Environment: real
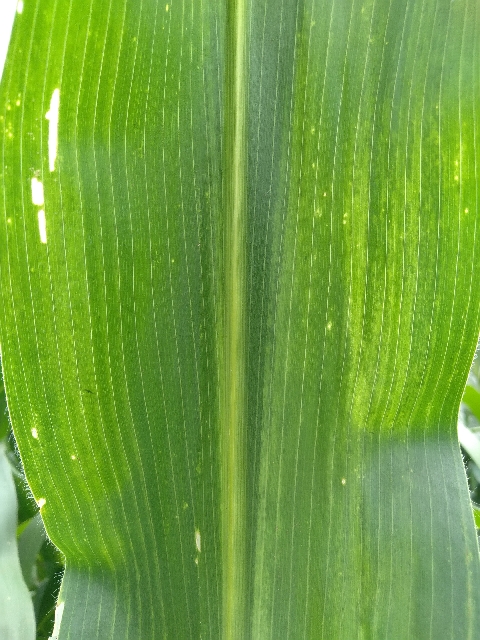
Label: lethal_necrosis